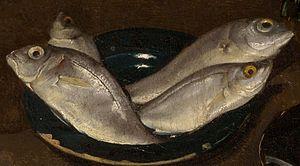
Le Christ dans la maison de Marthe et Marie est un tableau de Diego Vélasquez, réalisé lors de son étape sévillane, en 1618. Actuellement, il se trouve à la National Gallery de Londres après le legs réalisé en 1892 par Sir William M. Gregory.